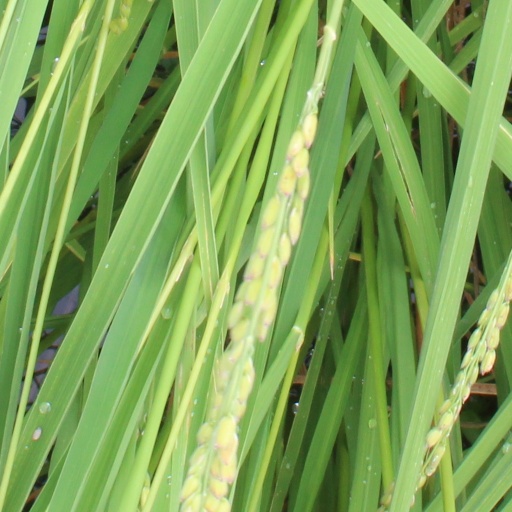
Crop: rice